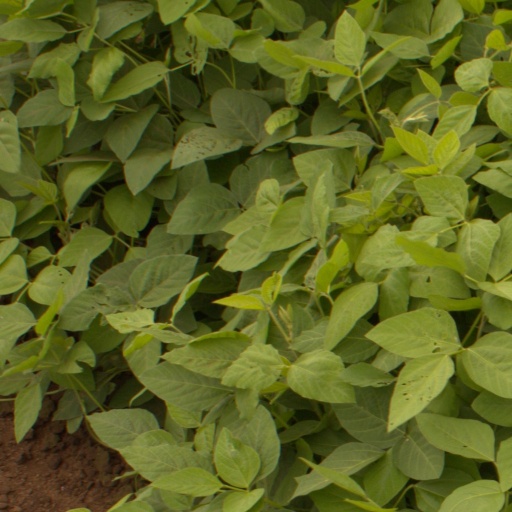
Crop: soybean